Short Brothers

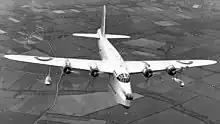
Short Sunderland, operated by the RAF and Commonwealth during the Second World War

During the immediate post-war years the economic climate was difficult for the aircraft industry in the United Kingdom. Shorts survived without reducing the company's workforce by diversifying into areas such as building lightweight bus and tram bodies. During the 1920s and 1930s, flying boats were favoured for long-range civil aviation, because their operation did not rely on the existence of suitable airfields, which were not widespread at the time. Shorts took to the flying boat market, and in 1924 constructed a testing tank for testing hull and float designs. Shorts designed the floats used for the Supermarine S.4 and Gloster III seaplanes entered by the United Kingdom for the 1925 Schneider Trophy race. Alan Cobham's de Havilland DH.50 (G-EBFO) was also fitted with Shorts floats at Rochester. On 30 June 1926, Cobham then started a flight to Australia from the Medway. Two de Havilland Giant Moths were fitted with Shorts floats at Rochester, and the first was flown in June 1928; both were delivered to Western Canada Airlines Ltd.